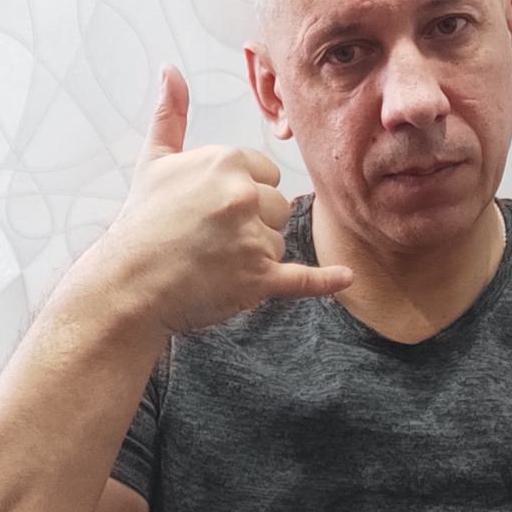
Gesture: call